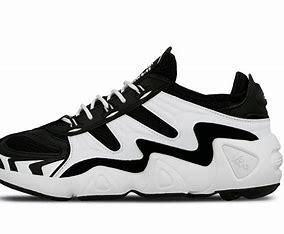
Brand: Adidas
Model: FYW S 97